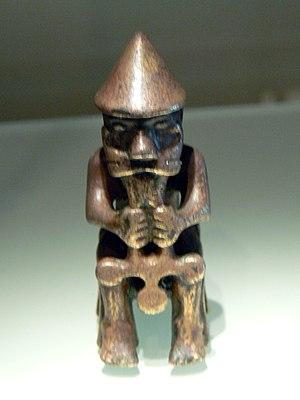
Muséum National d'Islande, Reykjavik. Statuette du dieu Thor ( ca. 1000 AD ), en bronze.
Dans la mythologie nordique, Mjöllnir est le marteau à manche court de Thor, le dieu de la foudre et du tonnerre.
Thor est le dieu du Tonnerre dans la mythologie nordique. Il est l'un des principaux dieux du panthéon nordique, et fut vénéré dans l'ensemble du monde germanique. On trouve ainsi différentes formes et graphies de son nom selon les époques et les régions du monde germanique : Þórr en vieux norrois, Þunor en anglo-saxon, Þonar en frison occidental, Donar en vieux haut-allemand, etc. Initialement, Thor est le « Tonnerre », un attribut du Ciel-Père.
La Thrymskvida ou Þrymskviða est un poème de l’Edda poétique racontant le vol du marteau de Thor par le géant Thrym et sa récupération. Il est d'ailleurs également connu sous le nom d’Hamarsheimt.
La christianisation de l'Islande intervient en l'an mille